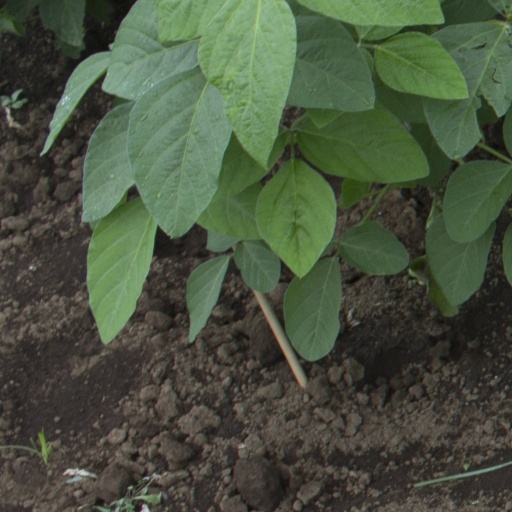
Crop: soybean